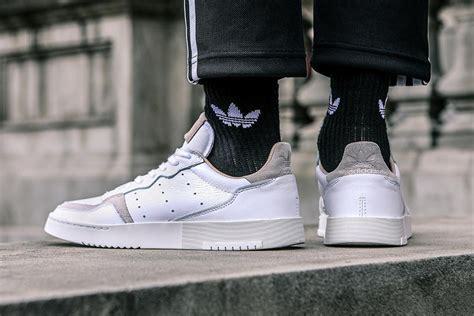
Brand: Adidas
Model: Supercourt